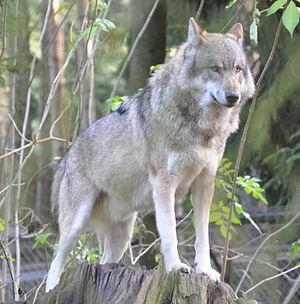
L'espèce de canidés Canis lupus, communément appelée loup ou Loup gris est officiellement scindée en une quarantaine de sous-espèces, incluant deux espèces de chiens. La sous-espèce de référence est Canis lupus lupus.